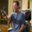
Label: man